Sera Monastery

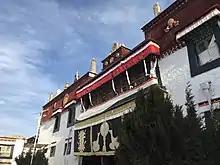
Ngakpa Tratsang.

Sera Je Tretsang (College) or Zhekong, the largest college in Sera complex, measured an area of . It was initially a three storied building; a fourth floor was added in the 18th century by strengthening the building with a total of 100 columns. It had a statue of the Hayagriva (said to have been sculpted by Lodro Rinchen himself in gilded copper), also known popularly as Avalokiteśvara, which was considered the protective deity of the monastery. This wrathful deity was worshipped as dispeller of obstacles with healing powers. Tokden Yonten Gonpo, worshipped this deity first and on divine injunction initiated his son Kunkhepa, to follow this tradition. Kunkhepa, with the blessings of Lama Tsongkhapa, institutionalised the name of Hayagriva or Tamdin Yangsang as the supreme protector deity of the monastery. The assembly hall of the college depicted frescoes of Buddha's life achievements, the thrones of the Dalai Lamas and Panchen Lamas; seen on its north wall were stupas (reliquaries) and images of Dalai Lama VIII and Dalai Lama XIII, Reting Telkus II and IX, and Lodro Rinchen (founder of Sera).